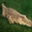
Label: crocodile